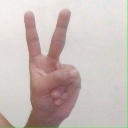
अक्षर: क